Nevada State Prison

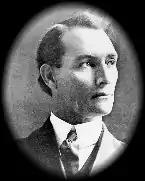
Denver S. Dickerson supervised the first executions by shooting and lethal gas at the prison.

In 1921, a bill authorizing the use of lethal gas had passed the Nevada State Legislature. Condemned murderer Gee Jon of the Hip Sing Tong criminal society became the first person to be executed by this method in the United States. Warden Dickerson sent his assistant Tom Pickett from Carson City to Los Angeles, California to personally pick up 20 pounds of lethal gas, which was contained in a mobile fumigating unit, at a cost of $700. Four guards did not want to participate in the process and resigned. Prison officials first attempted to pump poison gas directly into Gee's cell while he was sleeping, but without success because the gas leaked from the cell. A makeshift gas chamber was set up at the butcher shop of the prison. Gee was strapped onto a chair in the chamber which was eleven feet long, ten feet wide, and eight feet high. A small window next to the wooden chair allowed witnesses to look inside. Attendees included news reporters, public health officials and representatives of the U.S. Army. On the morning of February 8, 1924, the pump sprayed four pounds of hydrocyanic acid into the chamber. Because an electric heater failed, the chamber was 52 degrees fahrenheit instead of the ideal 75 degrees, causing some of the acid to form a puddle on the floor. Gee's head appeared to nod up and down for six minutes before he succumbed to the gas. The prison staff waited three hours for the remaining puddle of hydrocyanic acid to evaporate before cleaning up the chamber. Warden Dickerson reported to Nevada governor James G. Scrugham and the legislature his opinion that the use of lethal gas was impractical and that he thought execution by firing squad was still the best method of execution. Expenditures for Gee's execution totaled about $1,000, but the operating cost of the gas chamber plummeted to about 90 cents per use by 1937. Dickerson remained warden of Nevada State Prison until his death on November 28, 1925.